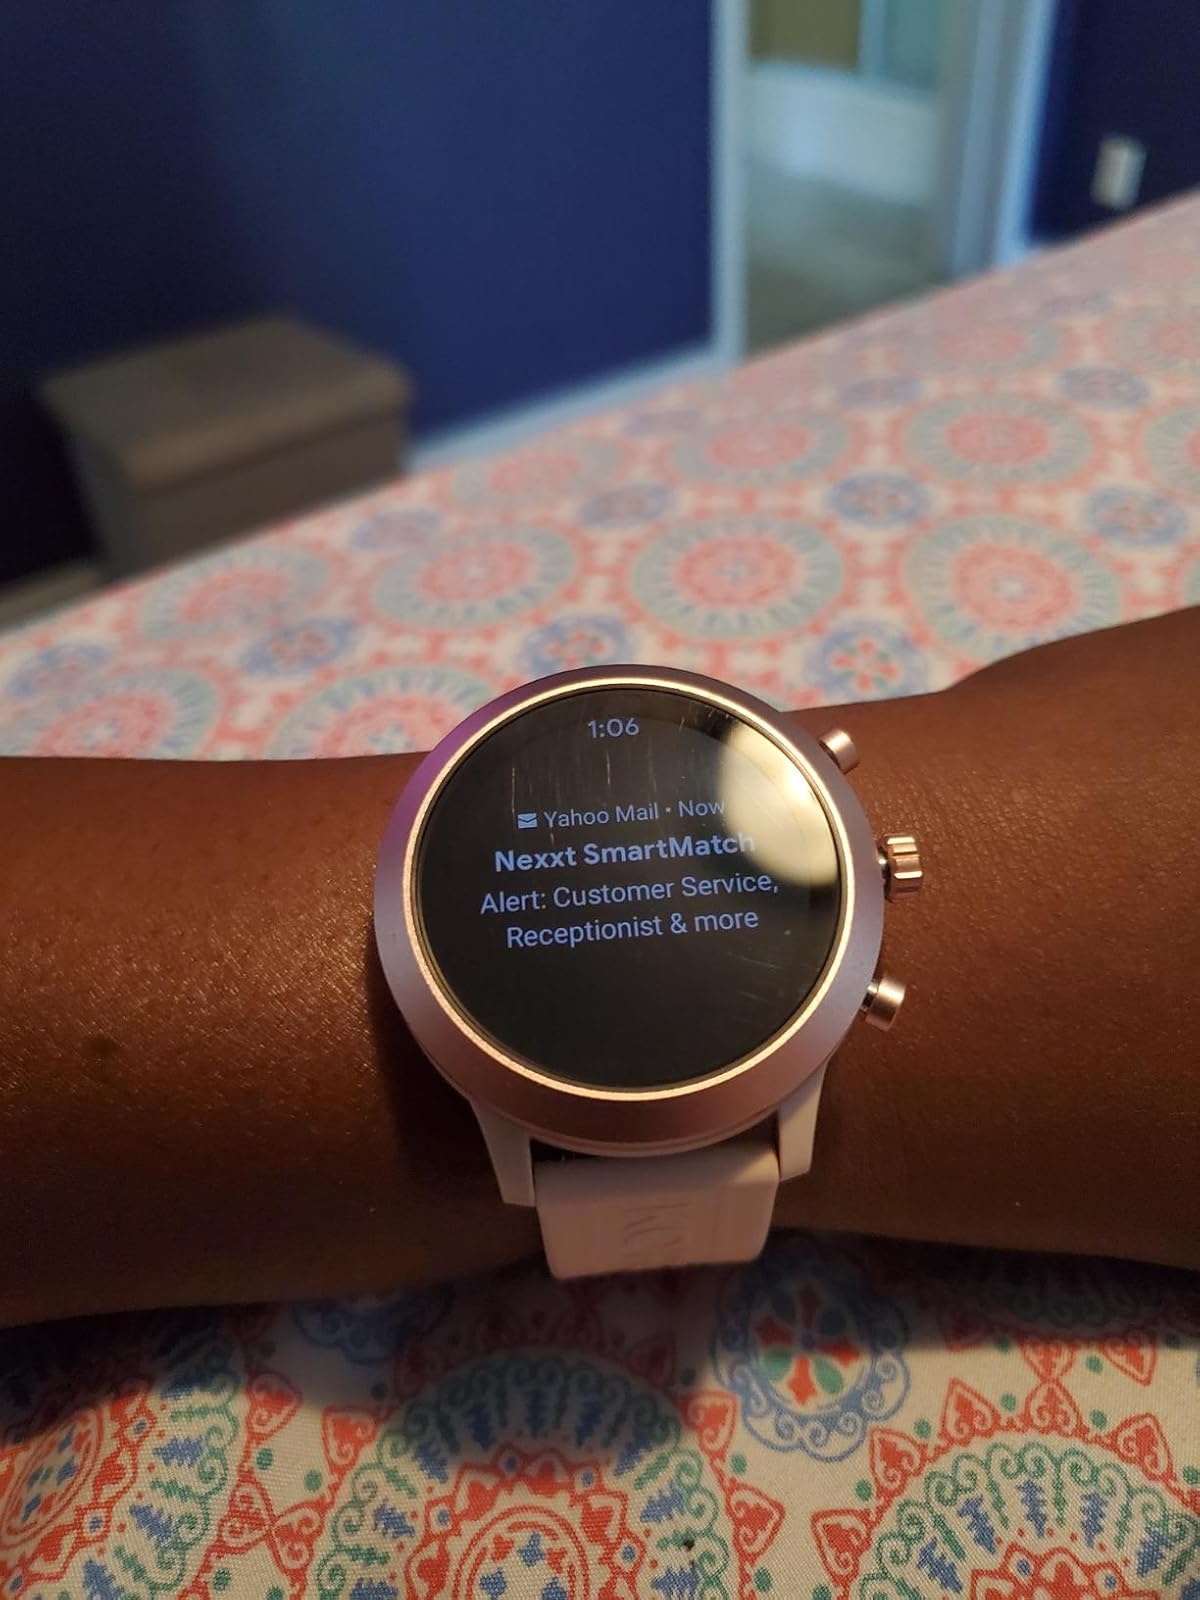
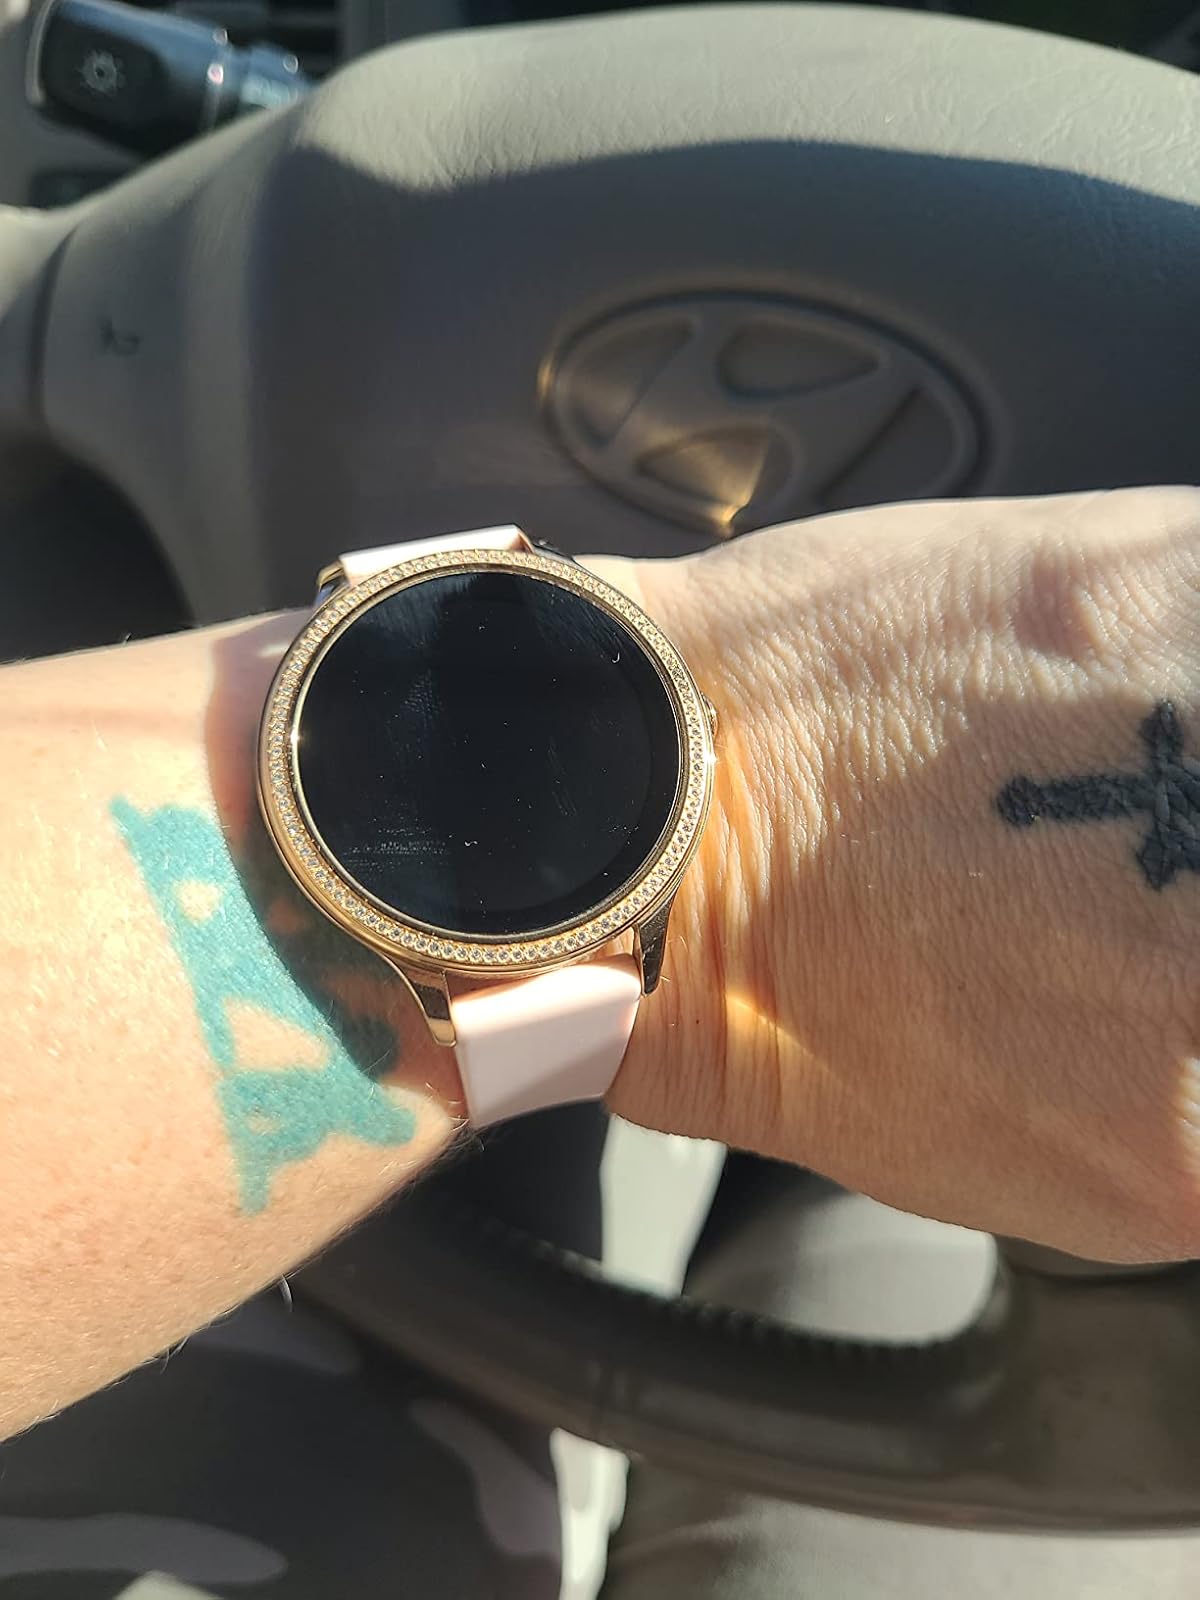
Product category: smartwatch
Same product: no